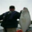
Label: flatfish